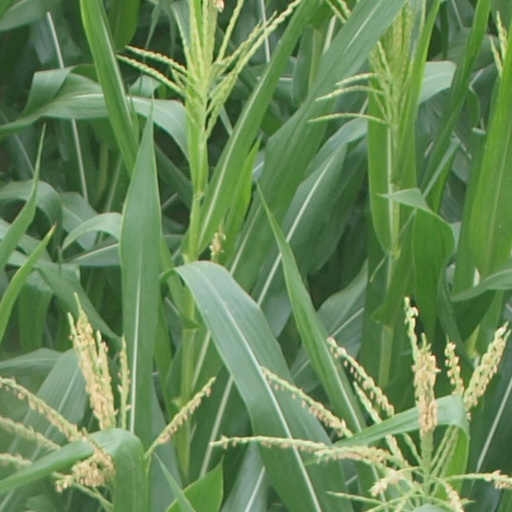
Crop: maize; corn